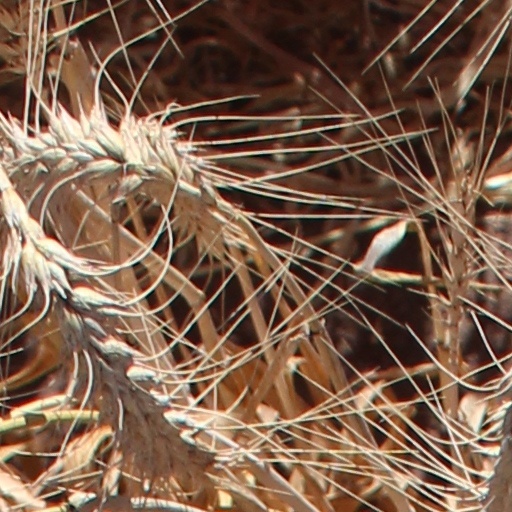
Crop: wheat